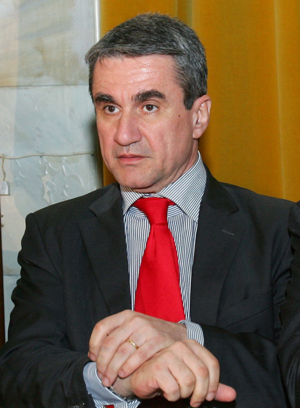
L'élection du président du Mouvement socialiste panhellénique en 2015 a eu lieu le 14 juin 2015 pour élire le nouveau président du parti Mouvement socialiste panhellénique à la suite de la démission d'Evángelos Venizélos un an avant la fin de son mandat. L'élection a lieu durant le 10ᵉ congrès du parti.
Andréas Lovérdos, né en 1956 à Patras, est un homme politique grec. Il est ministre de la Santé et de la Solidarité sociale entre 2010 et 2012.